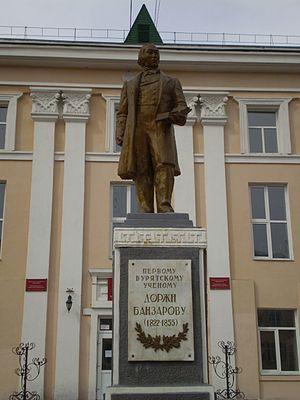
Dordji Banzarov Русский: Памятник Доржи Банзарову в Улан-Удэ
Dordji Banzarov ou Dorži Banzarov est un historien et chamanologue bouriate. À l'université de Kazan, sous le rectorat de Nikolaï Ivanovitch Lobatchevski, l'accès était ouvert aux non-Russes, notamment Tatars et Bouriates. Lobatchevski favorisait aussi le développement des études orientales au sein de lécole orientaliste de Kazan. Dordji Banzarov est le premier Bouriate à y avoir étudié de 1842 à 1846, après avoir termine le gymnase de Kazan.